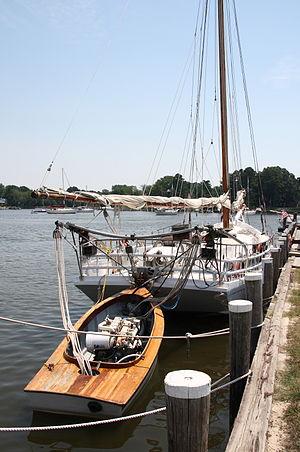
Bateau H. M. Krentz et sa poussette au musée maritime de la baie de Chesapeake, Saint Michaels, Maryland, États-Unis